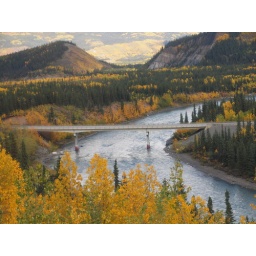
The Anchorage - Fairbanks highway bridge over the Nenana River near the entrance to Denali National Park.